Battle of New Bern

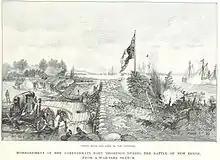
The Union ships bombard Fort Thompson

While the battle was in progress, Commander Rowan's ships had moved up the river to assist. They received only minor damage in passing the lower barrier, and then positioned themselves to shell Fort Thompson. When the fort was abandoned, they immediately passed the second barrier and moved on to New Bern. Because Branch's order to retreat included all of the Confederate river batteries, their guns were spiked and they were abandoned to the fleet. At the city, the fleet shelled the retreating Confederate troops, denying them the opportunity to regroup. The retreating units could not reform until they had fled all the way to Kinston. With both bridges destroyed, Burnside's soldiers had to be ferried across the river by the gunboats.